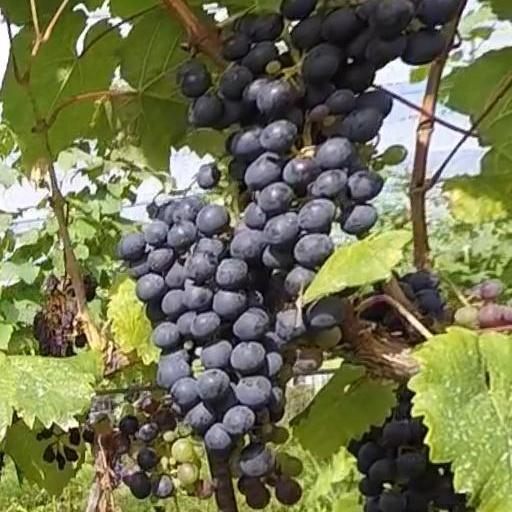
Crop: grape